Babe Ruth

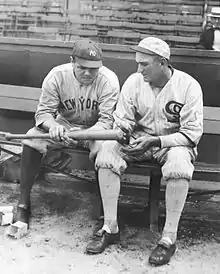
Ruth and Shoeless Joe Jackson looking at one of Ruth's home run bats, 1920

The United States' entry into World War I occurred at the start of the season and overshadowed baseball. Conscription was introduced in September 1917, and most baseball players in the big leagues were of draft age. This included Barry, who was a player-manager, and who joined the Naval Reserve in an attempt to avoid the draft, only to be called up after the 1917 season. Frazee hired International League President Ed Barrow as Red Sox manager. Barrow had spent the previous 30 years in a variety of baseball jobs, though he never played the game professionally. With the major leagues shorthanded because of the war, Barrow had many holes in the Red Sox lineup to fill.